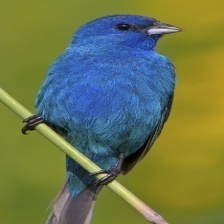
Species: INDIGO BUNTING
Scientific name: PASSERINA CYANEA
ImageNet parent category: indigo_bunting